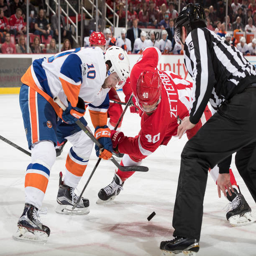
# faces off against # during a game .